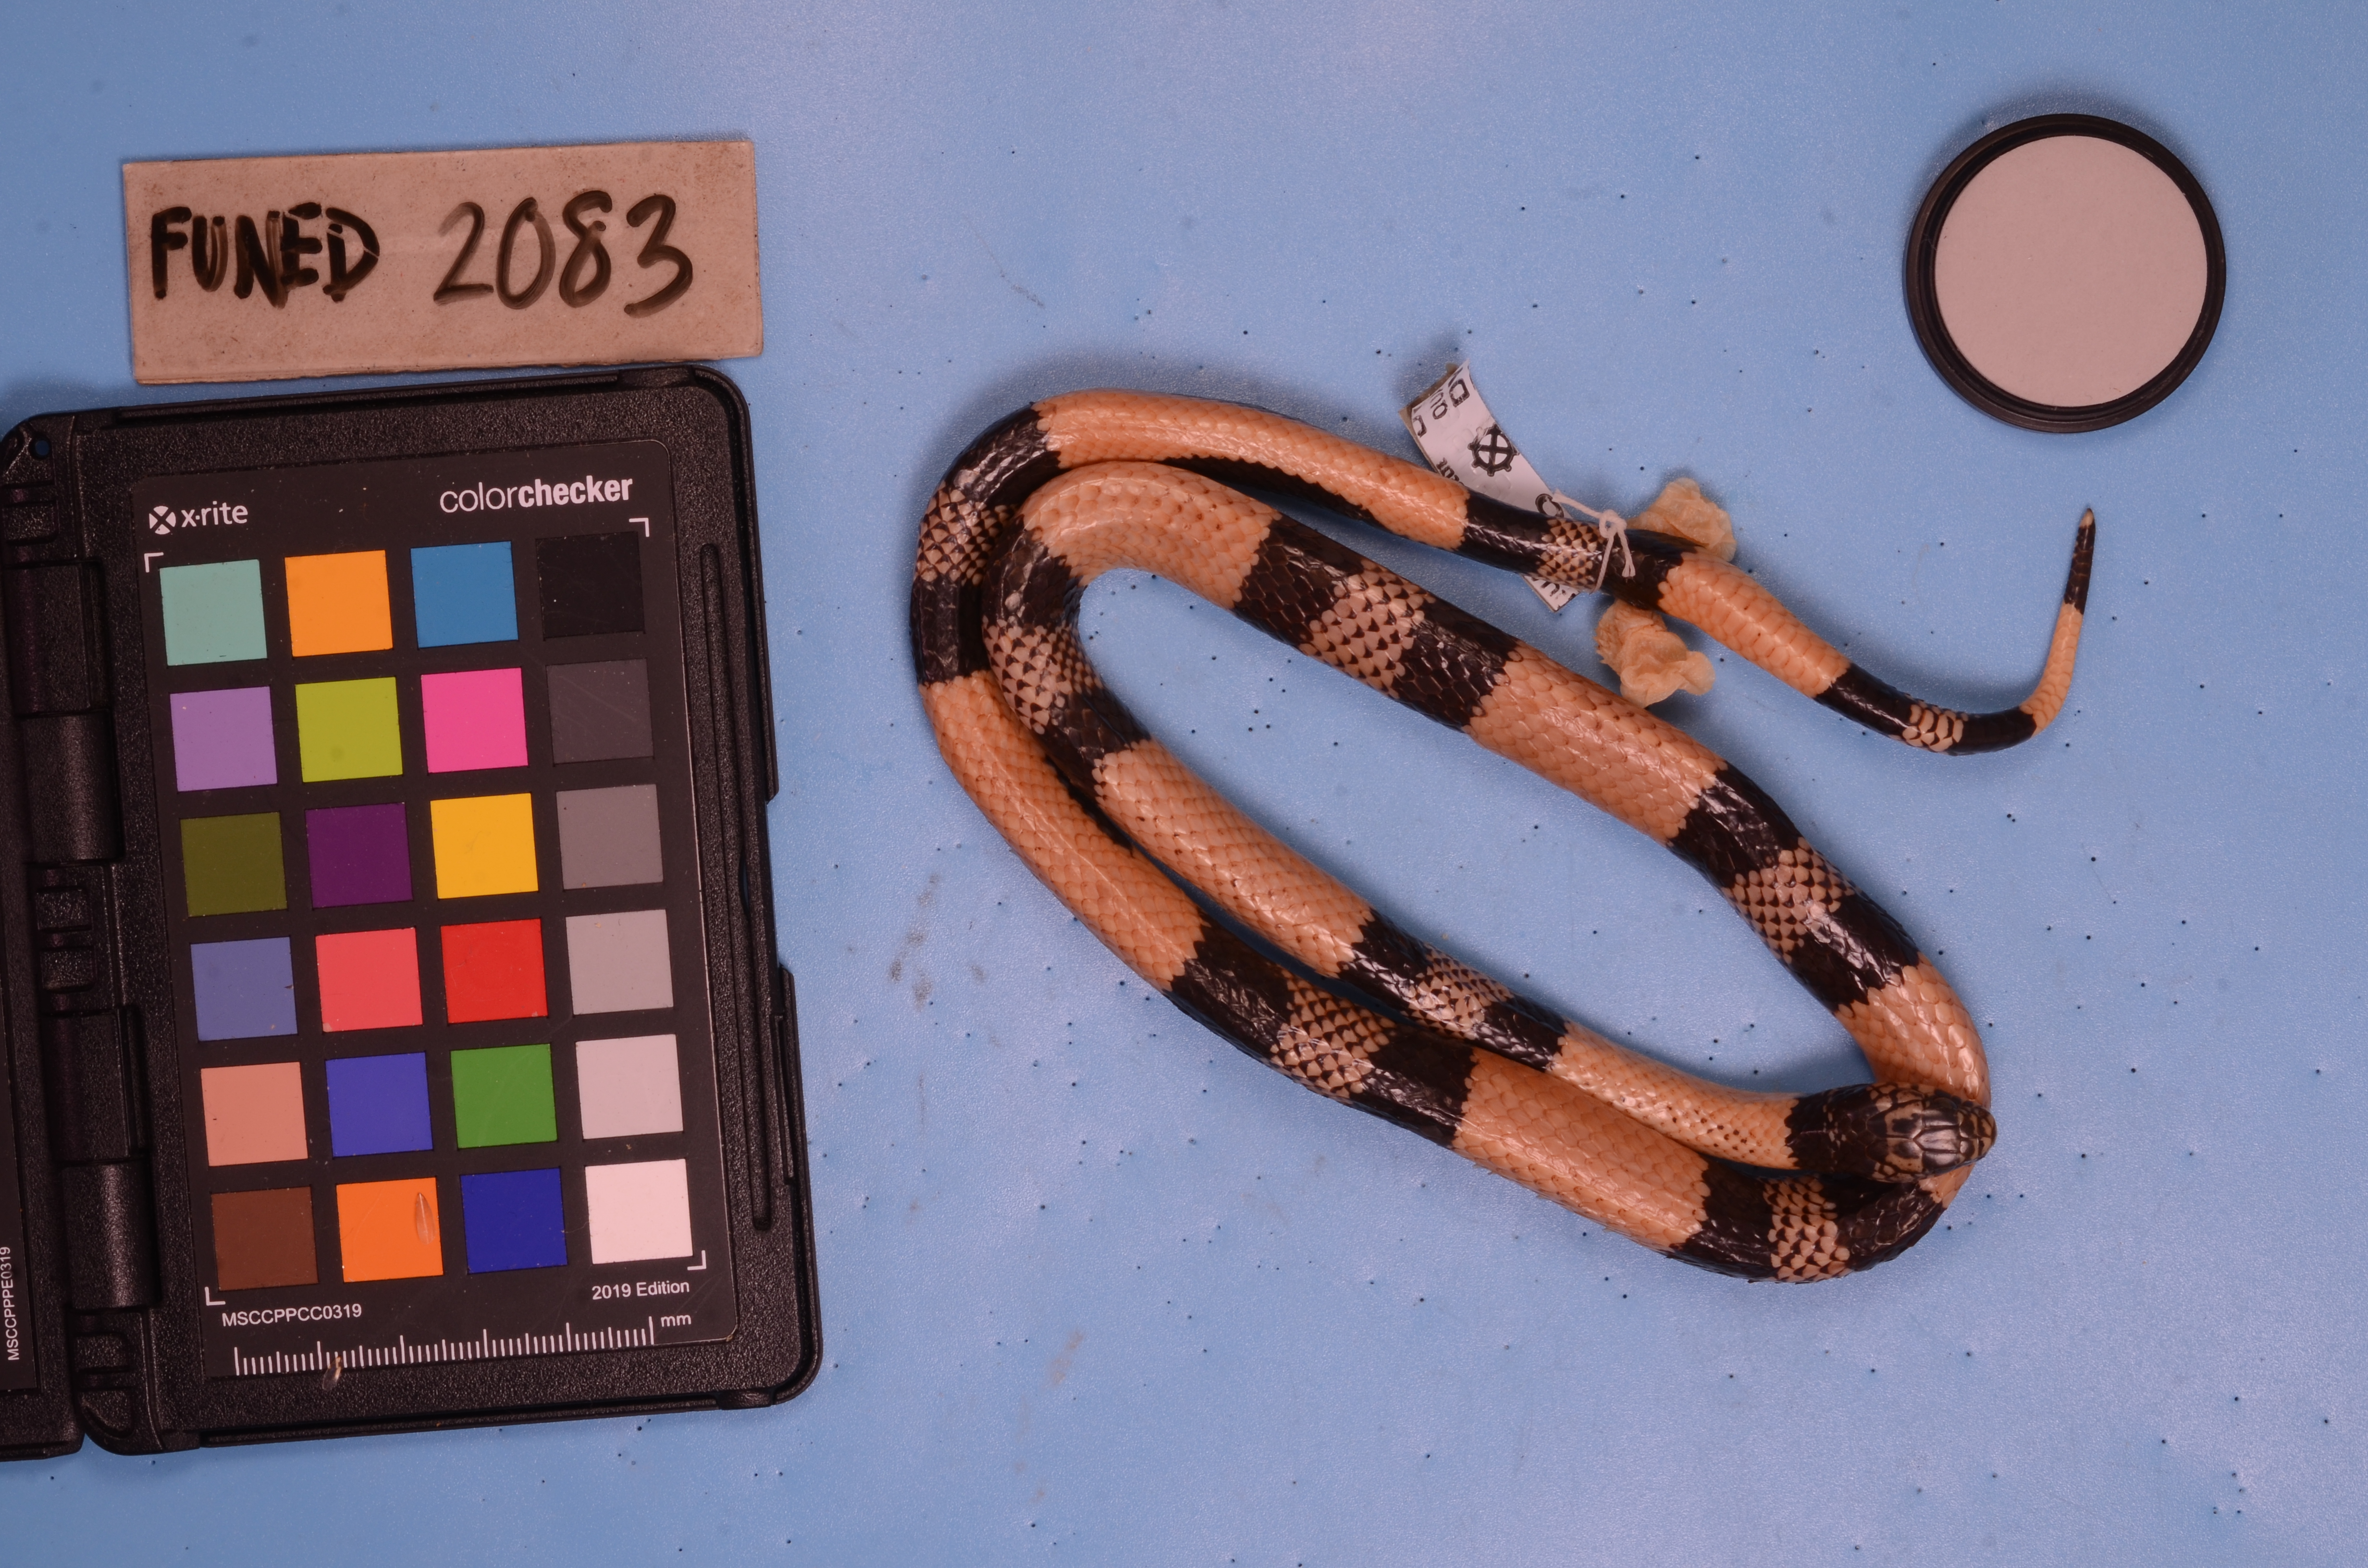
Species: Erythrolamprus aesculapii
View: dorsal
Mimicry status: mimic